Luke Ford

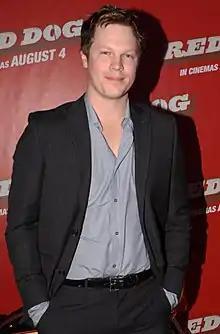
Ford in August 2011

Luke Ford (born 26 March 1981) is a Canadian-Australian actor. His career began in television in 2000 and his first film role was in 2006 before being cast in "" in 2008. Ford's regular television roles include those in the Australian series "Underbelly" in 2013, "Cleverman" in 2017, and "Amazing Grace" in 2021.